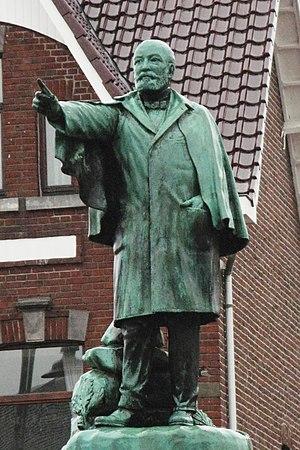
Monument de Joris Helleputte a Maaseik Lëtzebuergesch: Joris Helleputte Monument zu Maaseik
Georges Augustin Helleputte, connu aussi sous le nom de Joris Helleputte, né à Gand le 31 août 1852 et mort à Louvain le 22 février 1925, est un architecte, ingénieur des Ponts et Chaussées, professeur d'université et un politicien belge membre du Parti catholique.